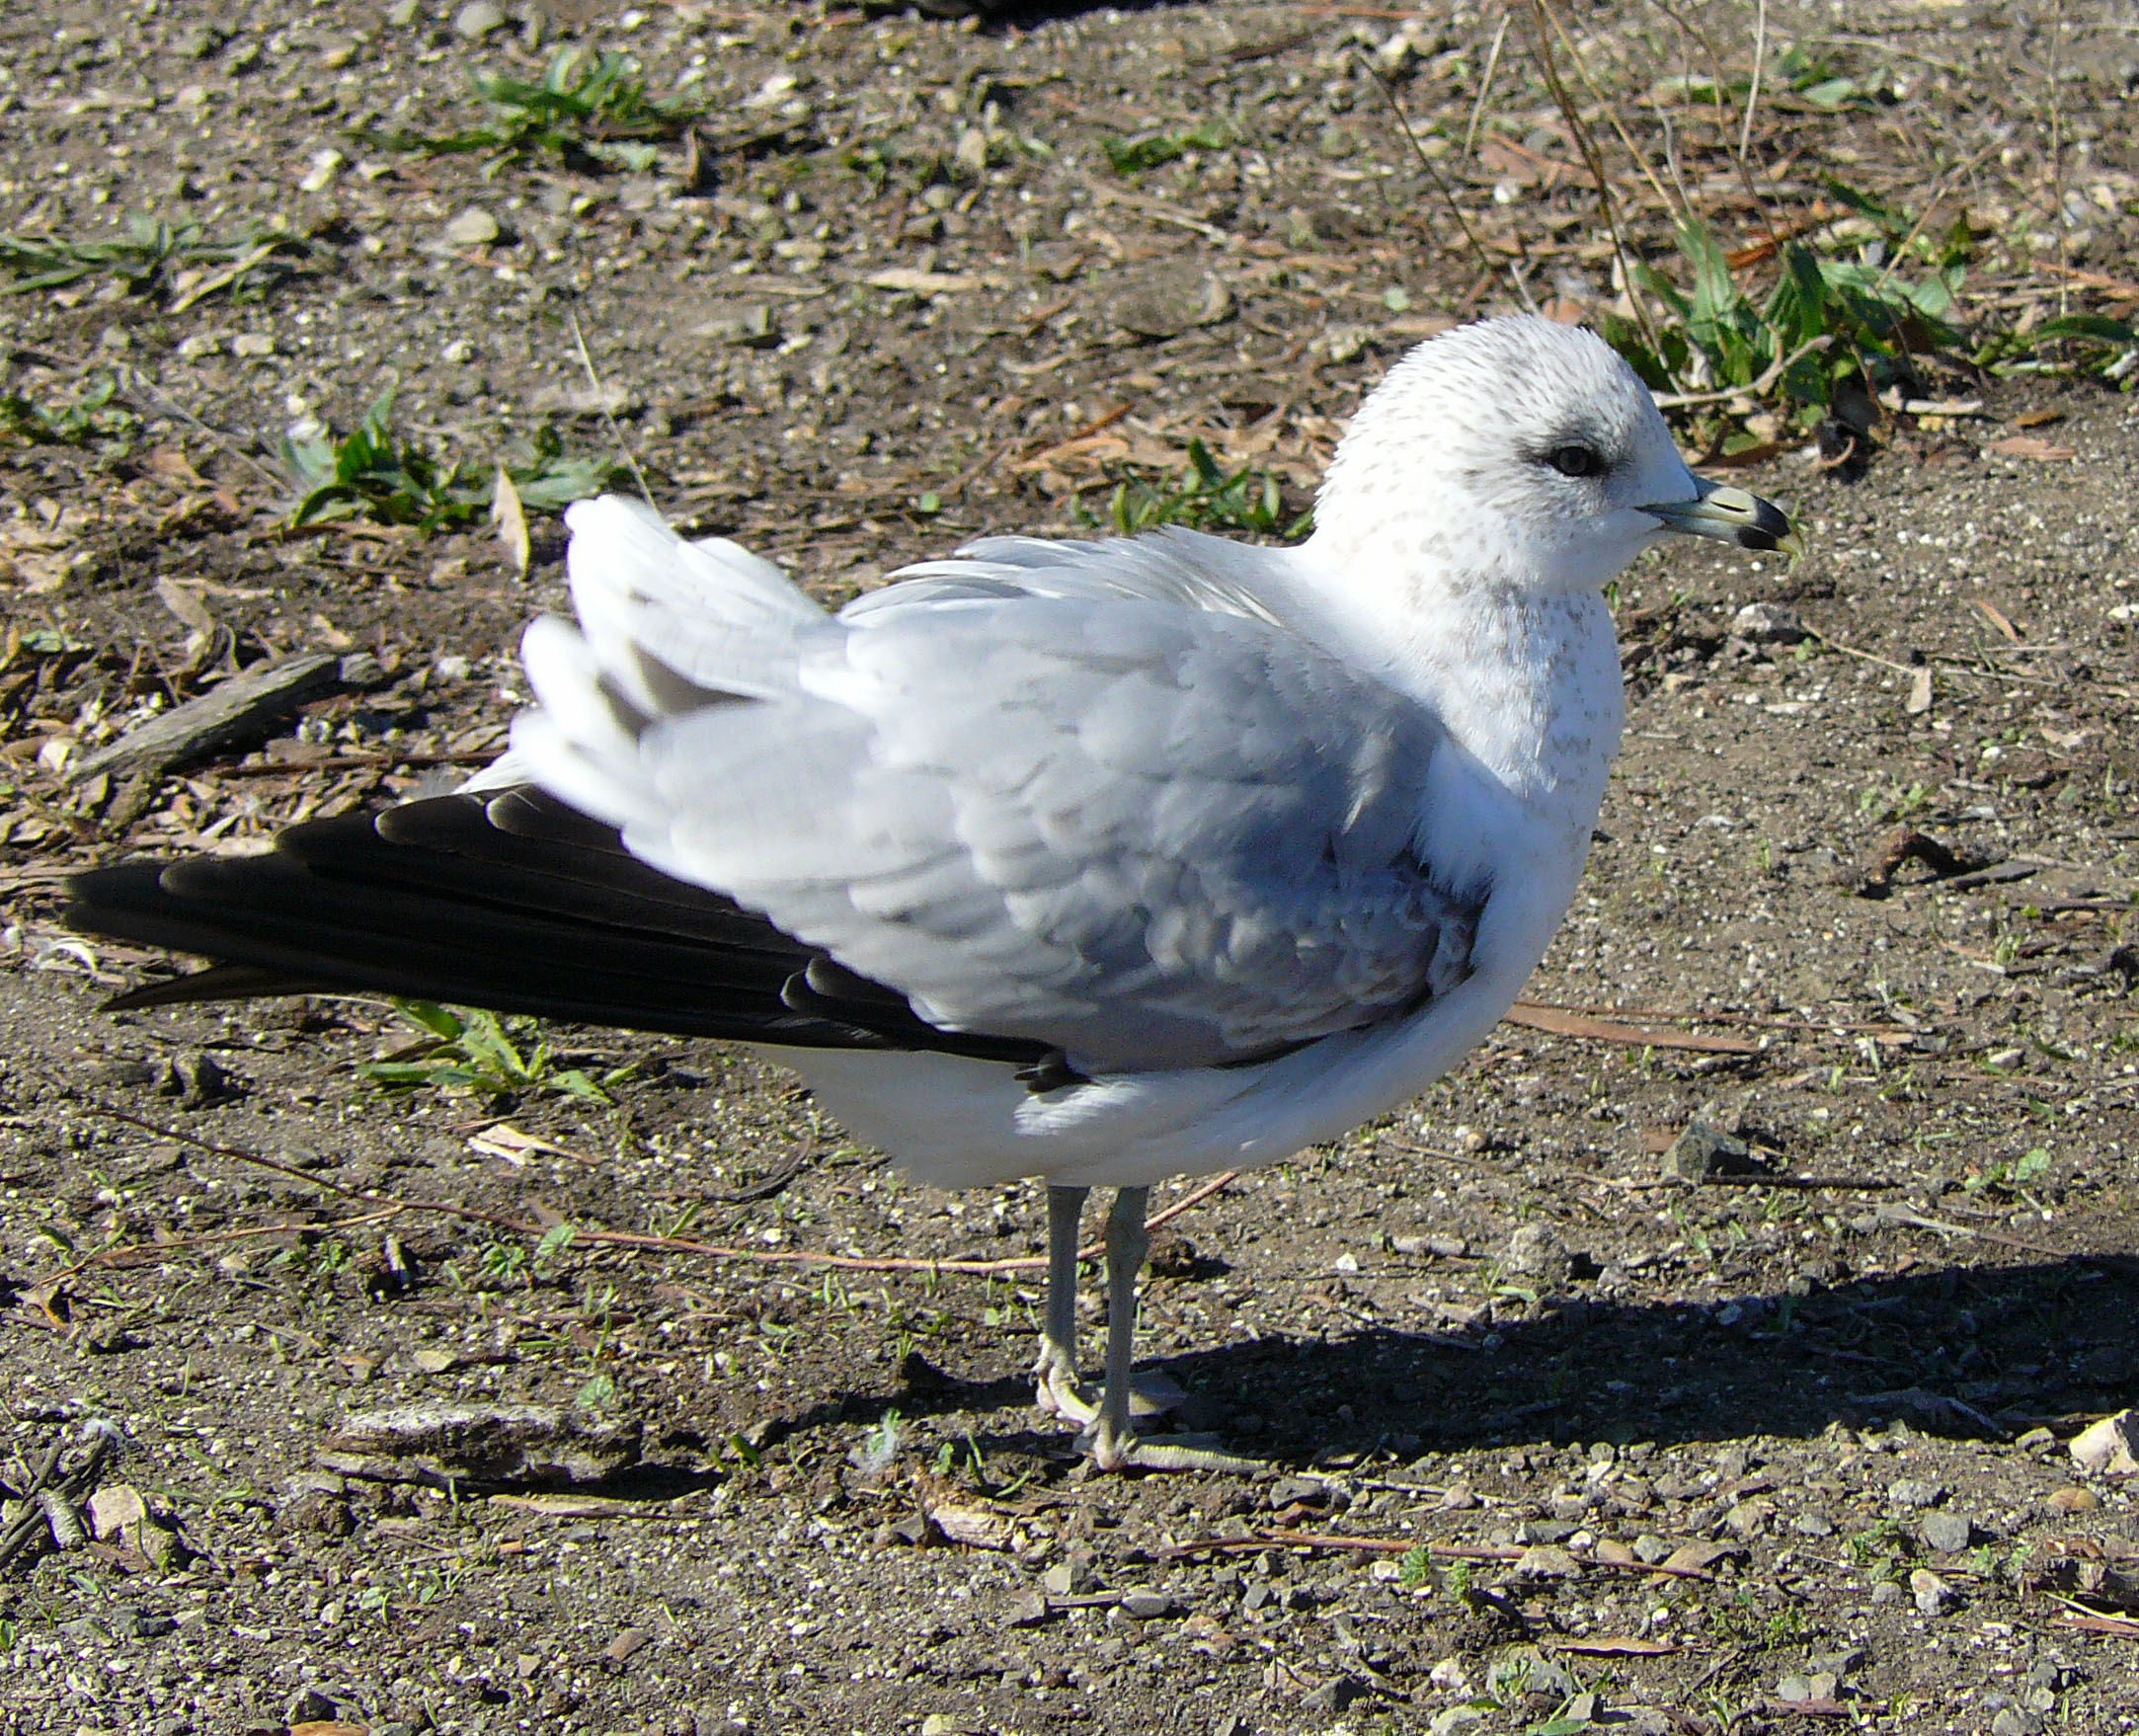
bird, wing, seabird, wildlife, gull, beak, fauna, birds, gulls, vertebrate, charadriiformes, pigeons and doves, stock dove